Robert Siodmak

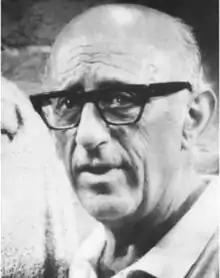

Robert Siodmak (8 August 1900 – 10 March 1973) was a German Jewish film director. His career spanned some 40 years, working extensively in the United States and France, as well as in his native country. Though he worked in many genres, he was best known as a skilled craftsman of thrillers and film noir, and was nominated for an Academy Award for Best Director for "The Killers" (1946).